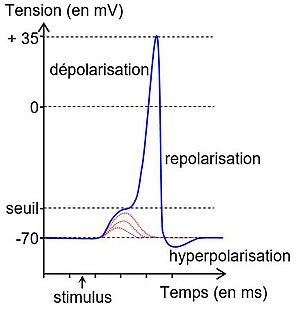
PA et seuil
La loi du tout ou rien désigne en biologie le fait qu'une réponse apparaisse ou pas suite à une stimulation, si la réponse apparaît le phénomène enregistré a toujours les mêmes caractéristiques.